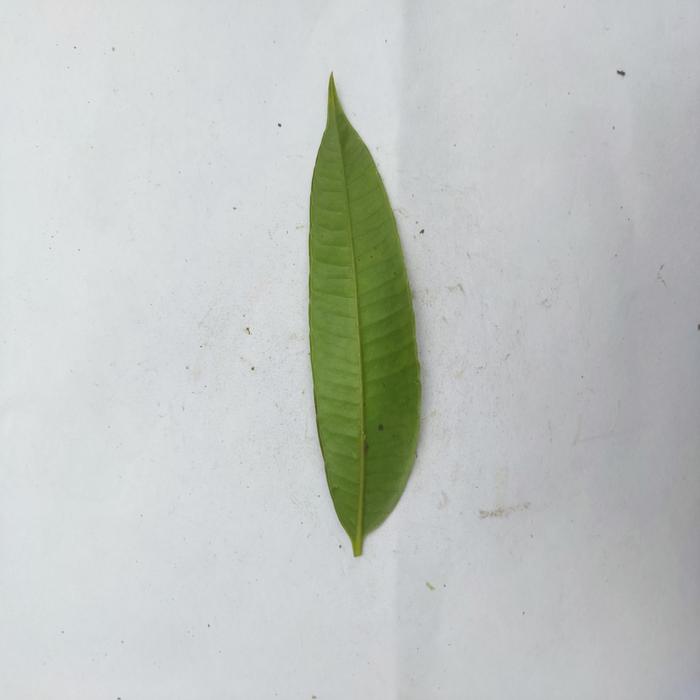
Crop: Hog Plum
Leaf condition: Anthracnose